Battle of Cynoscephalae (364 BC)

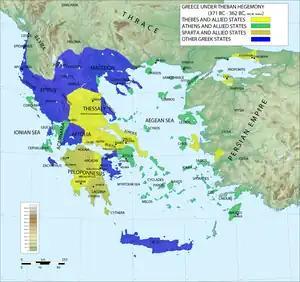
Greece in 362 BC, showing the area under Theban hegemony and the location of Cynoscephalae

The Battle of Cynoscephalae was a military engagement in 364 BC between the forces of Thebes and its Thessalian allies, led by Pelopidas, against the army of Alexander of Pherae. Pelopidas's army defeated Alexander's much larger force, ending Alexander's attempts to secure hegemony in Thessaly, though Pelopidas himself was killed.